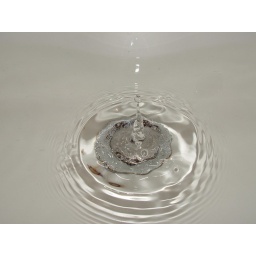
water drops in the sink